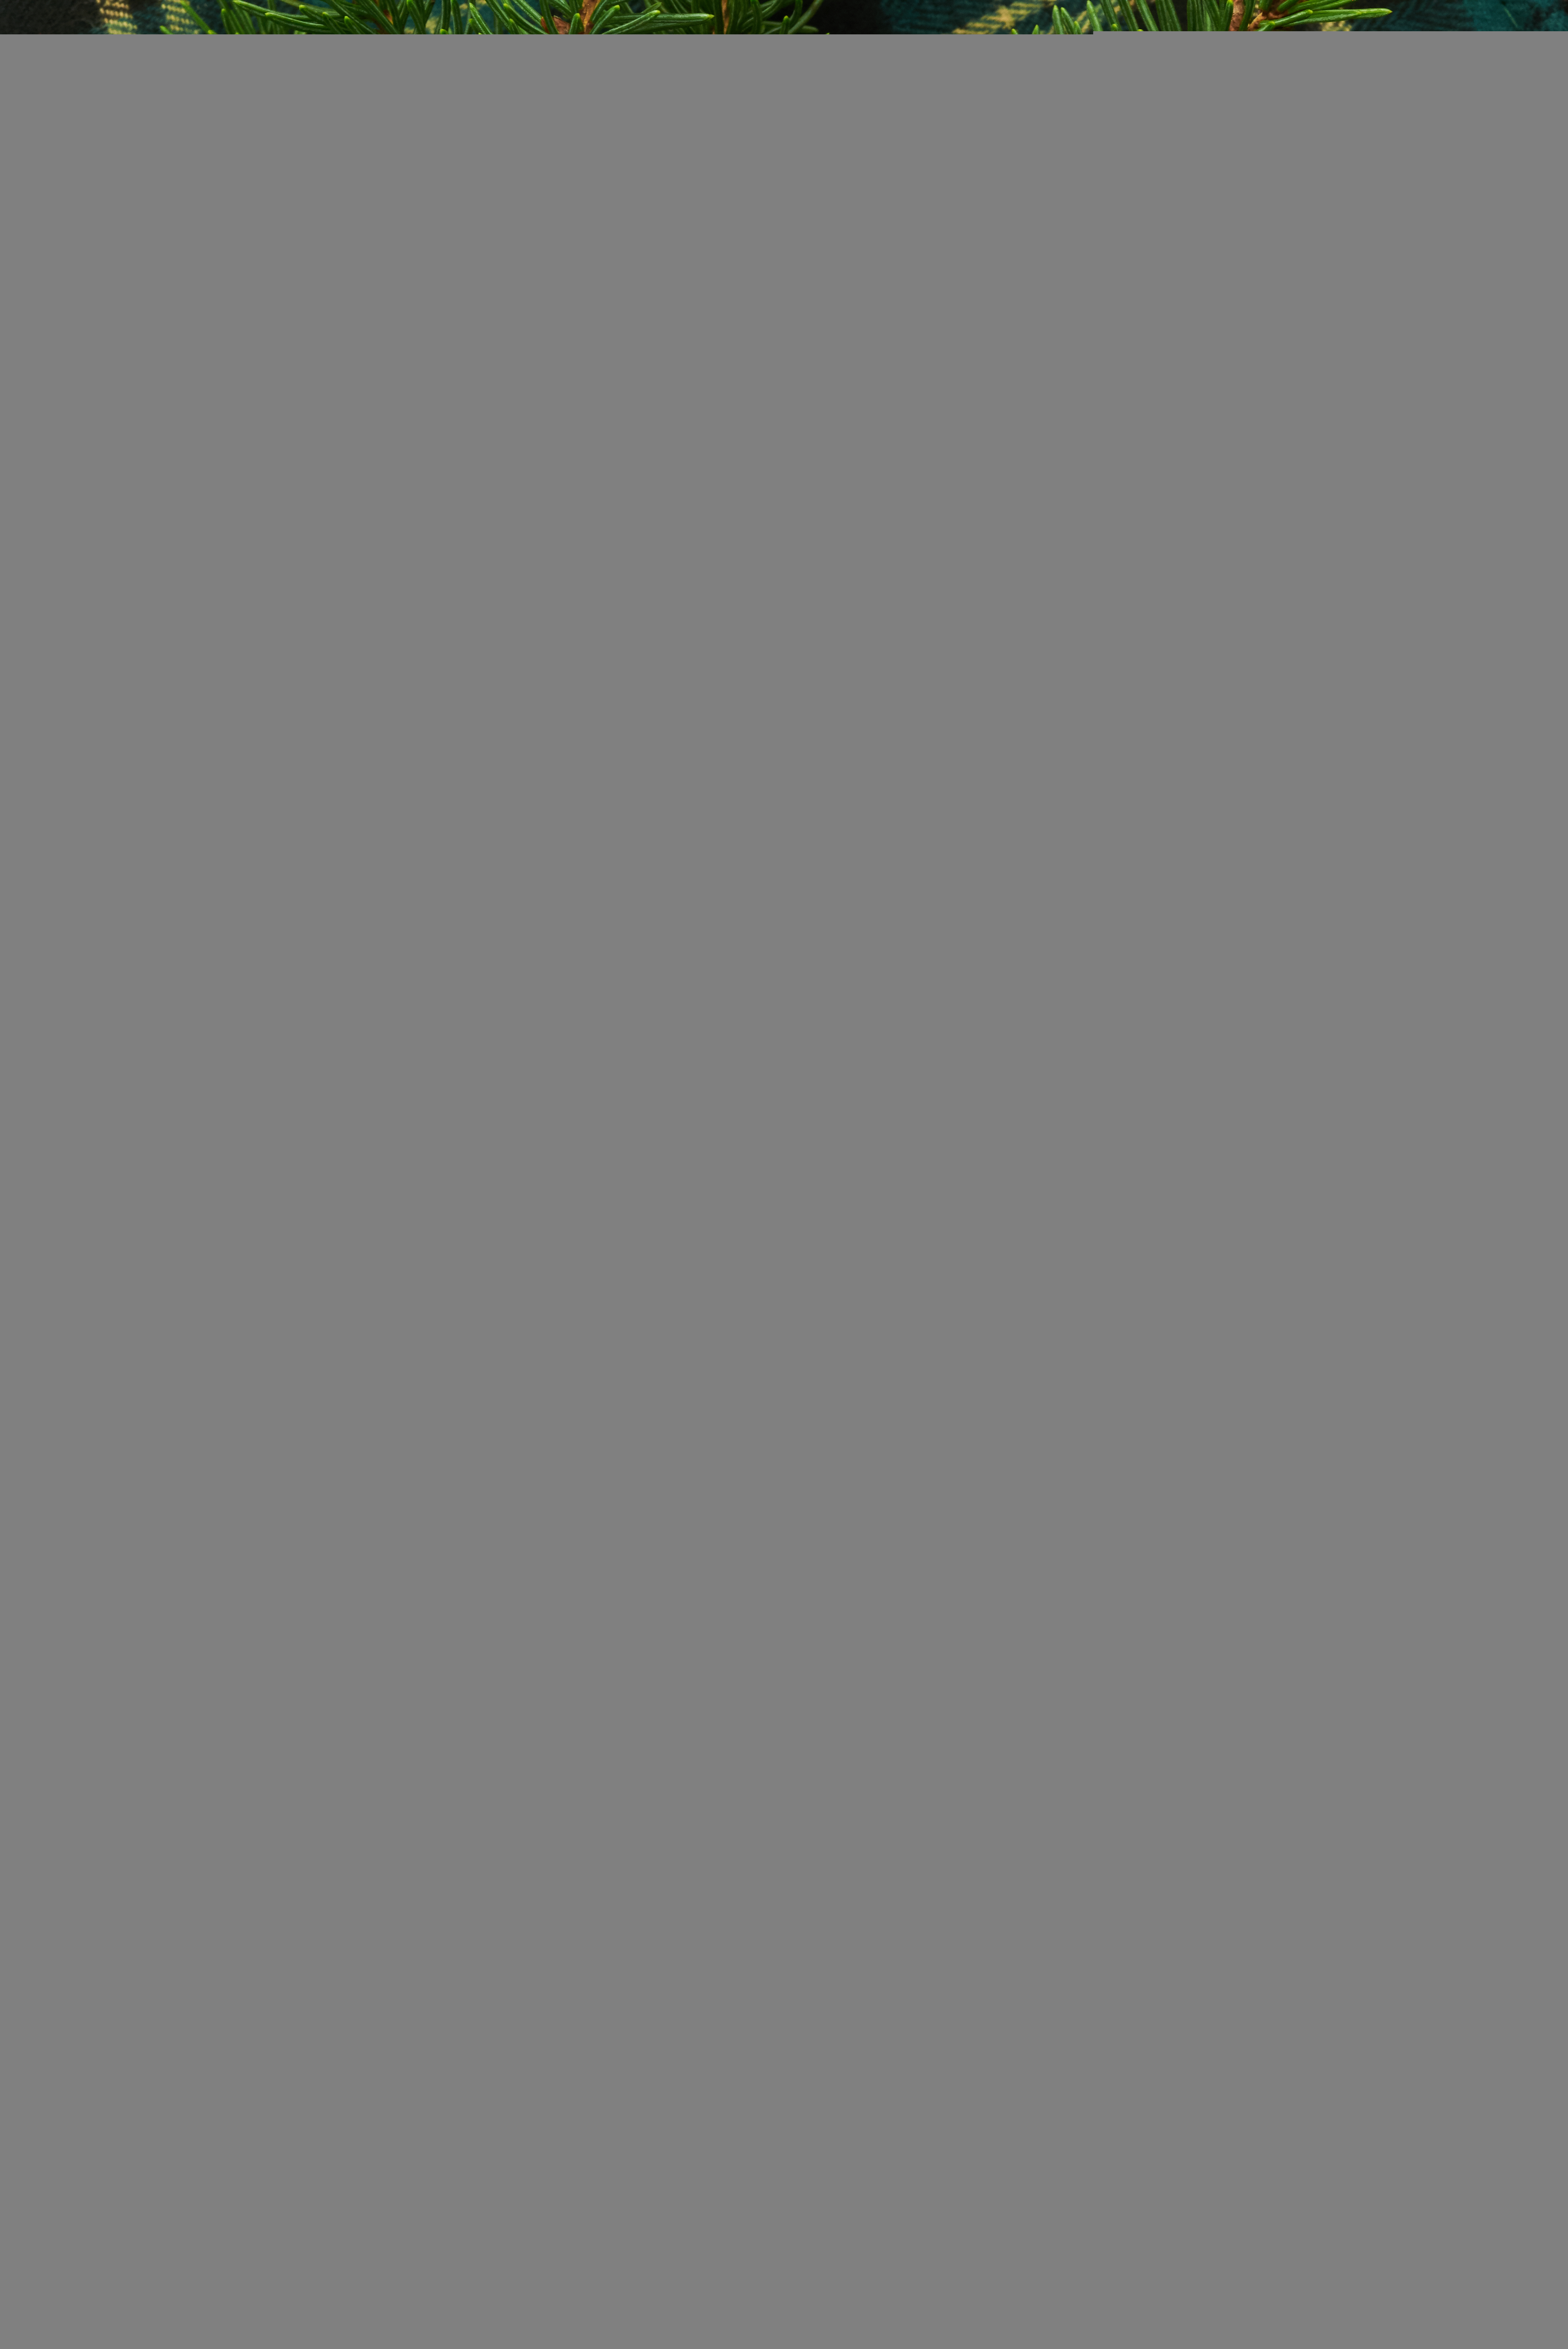
Columbian spruce, shortleaf black spruce, Yellow fir, balsam fir, tree, oregon pine, Canadian fir, white pine, pattern, Colorado spruce, green, evergreen, plant, woody plant, spruce, red pine, pine, conifer, branch, fir, pine family, design, textile, silvertip fir, shortstraw pine, tartan, American larch, sitka spruce, cypress family, terrestrial plant, vascular plant, lodgepole pine, christmas tree, larch, juniper, yew family, twig, fern